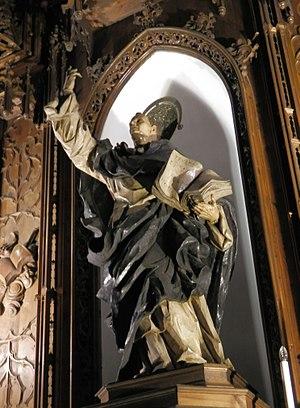
Vincent Ferrier est un prêtre de l'Ordre dominicain, né le 23 janvier 1350 près de Valence et mort le 5 avril 1419 à Vannes qui est resté célèbre pour ses prédications publiques et ses conversions de Juifs et de Maures.